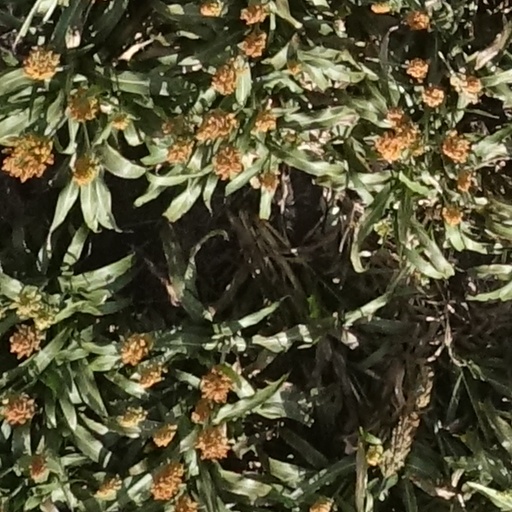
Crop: sorghum